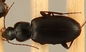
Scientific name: Calathus advena
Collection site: Niwot Ridge Mountain Research Station Site (NIWO), plot NIWO_007